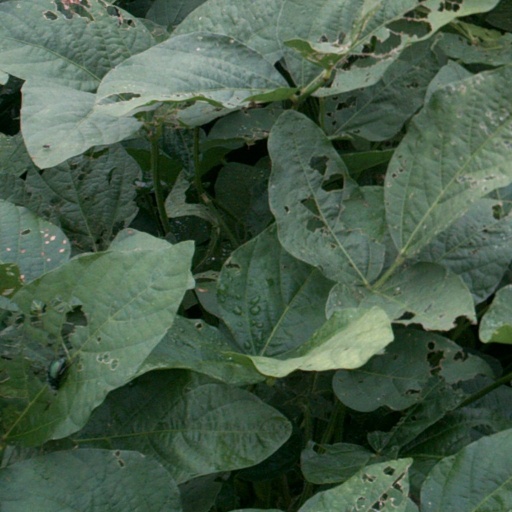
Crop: soybean